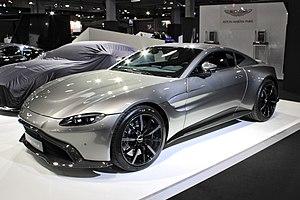
Aston Martin est un constructeur automobile britannique de voitures de luxe et de course, créée en 1913 par Lionel Martin et Robert Bamford. Basée à Gaydon, dans le Warwickshire, elle est une filiale de Prodrive depuis 2007. Le nom vient du fait que Lionel Martin avait créé une voiture qui remporta la course d'Aston Clinton en 1914.
La Vantage est un modèle d'automobile de Grand Tourisme du constructeur automobile britannique Aston Martin, produite à partir de 2018 en coupé et 2019 en roadster.
L'édition 2018 du Mondial de l'automobile de Paris est un salon international de l'automobile, qui se tient du 4 au 14 octobre 2018 au Parc des expositions de la porte de Versailles, à Paris en France, avec pour thème « Les plus belles routes du Monde ». Il intègre cette année le Mondial Paris Motor Show avec le Mondial de la Moto, et deviendra en 2020 le Paris Motion Festival.